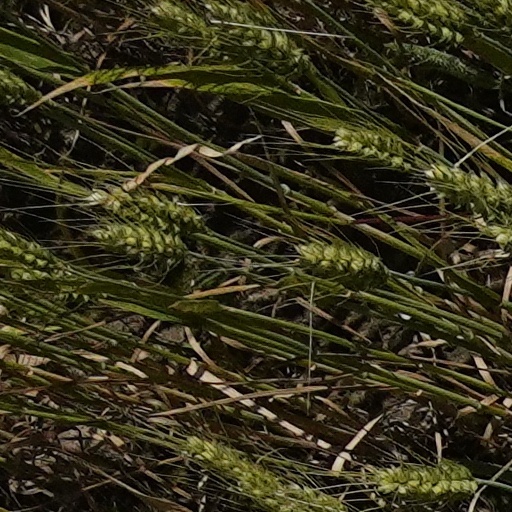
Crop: wheat